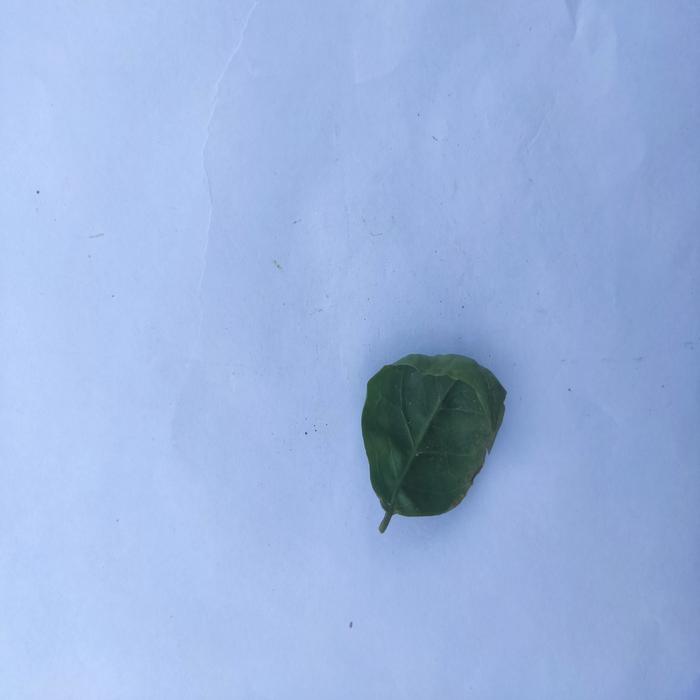
Crop: Aegle Marmelos
Leaf condition: Leaf_Curl